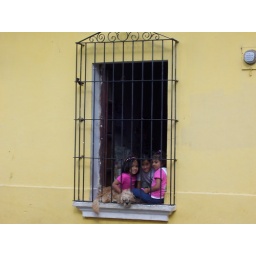
Antigua, Guatemala. Kids sitting in the store window. no doors in front, but bars on windows.